Rammstein

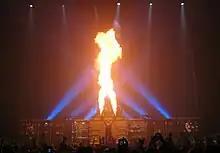
Rammstein are known for their frequent use of pyrotechnics during live performances.

"The Denver Post" wrote that "[Rammstein] proved that they not only synthesized the genre, but that they successfully made it an art." Pioneers of the genre, Rammstein's style blended "alt-metal, groove and electronica". "The Guardian" wrote, "Ostensibly the world's biggest industrial metal band, Rammstein sound like a mixture of Laibach's situationist anthems, Front 242's 'electronic body music', German drinking songs, opera [and] T Rex-like riffs". "Loudwire" wrote that the band's "jawdropping, pyro-filled live shows have become as much a part of their identity as their gothy, distortion-saturated melodic electro-metal". "IGN" said that "The band alternates repetitive metal power chords and atmospheric tones for a mind-numbing blend of metal and electronic music." Rammstein were also described as a gothic metal band who are "Marilyn Manson meets 'Sprockets'". "The Bulletin" wrote that "Rammstein crank out the kind of symphonic metal you'd expect from a country that boasts Wagner among its favourite sons." "AllMusic" described the band's music as blending "industrial noise, grinding metal guitars, and operatic vocals". "PopMatters" said that Rammstein was "mistakenly lumped in with the nu-metal fad that was going on at the same time" as the band's debut.